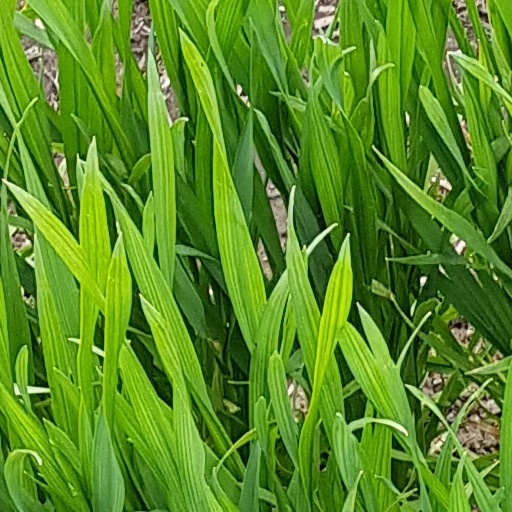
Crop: wheat